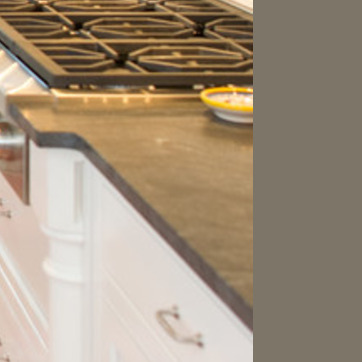
Material: polishedstone